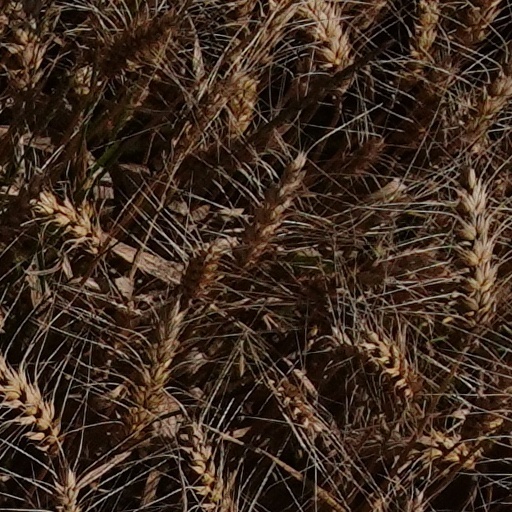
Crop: wheat